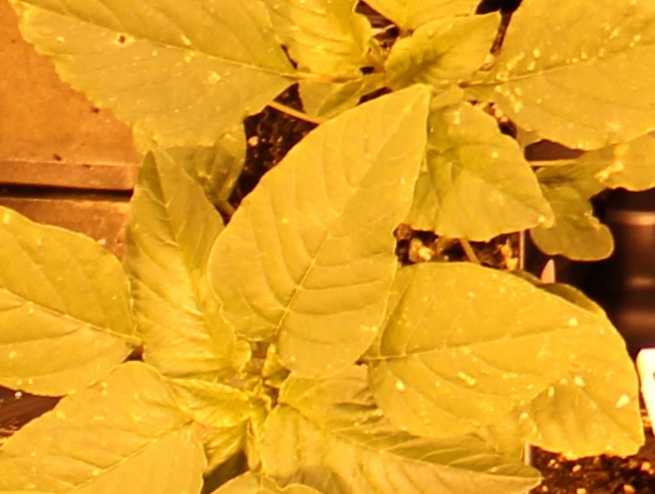
Label: Palmer Amaranth